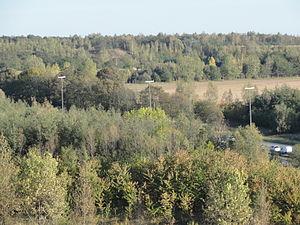
Terril n° 260 dit Lavoir de Fouquières, Lavoir de Fouquières du Groupe d'Hénin-Liétard, Fouquières-lez-Lens, Pas-de-Calais, Nord-Pas-de-Calais, France.
Trois-cent-cinquante-trois biens du bassin minier du Nord-Pas-de-Calais ont été inscrits sur la liste du patrimoine mondial de l'humanité le 30 juin 2012, lors de la trente-sixième session du comité du patrimoine mondial, organisé par l'Unesco du 24 juin au 6 juillet 2012 à Saint-Pétersbourg.
Dans le bassin minier du Nord-Pas-de-Calais, 339 terrils sont recensés. En 1969, les Houillères leur ont attribué un numéro individuel, pour les référencer, et les exploiter. Ils sont numérotés d'ouest en est, du nᵒ 1 au 202. Une liste complémentaire a été créée dans les années 1970. Les sites y sont numérotés de 203 à 260, sans logique spécifique, chaque numéro ayant été attribué en fonction des sites susceptibles d'être exploités. Certains sites étant composés de plusieurs terrils annexes ou satellites, une lettre suit le numéro.